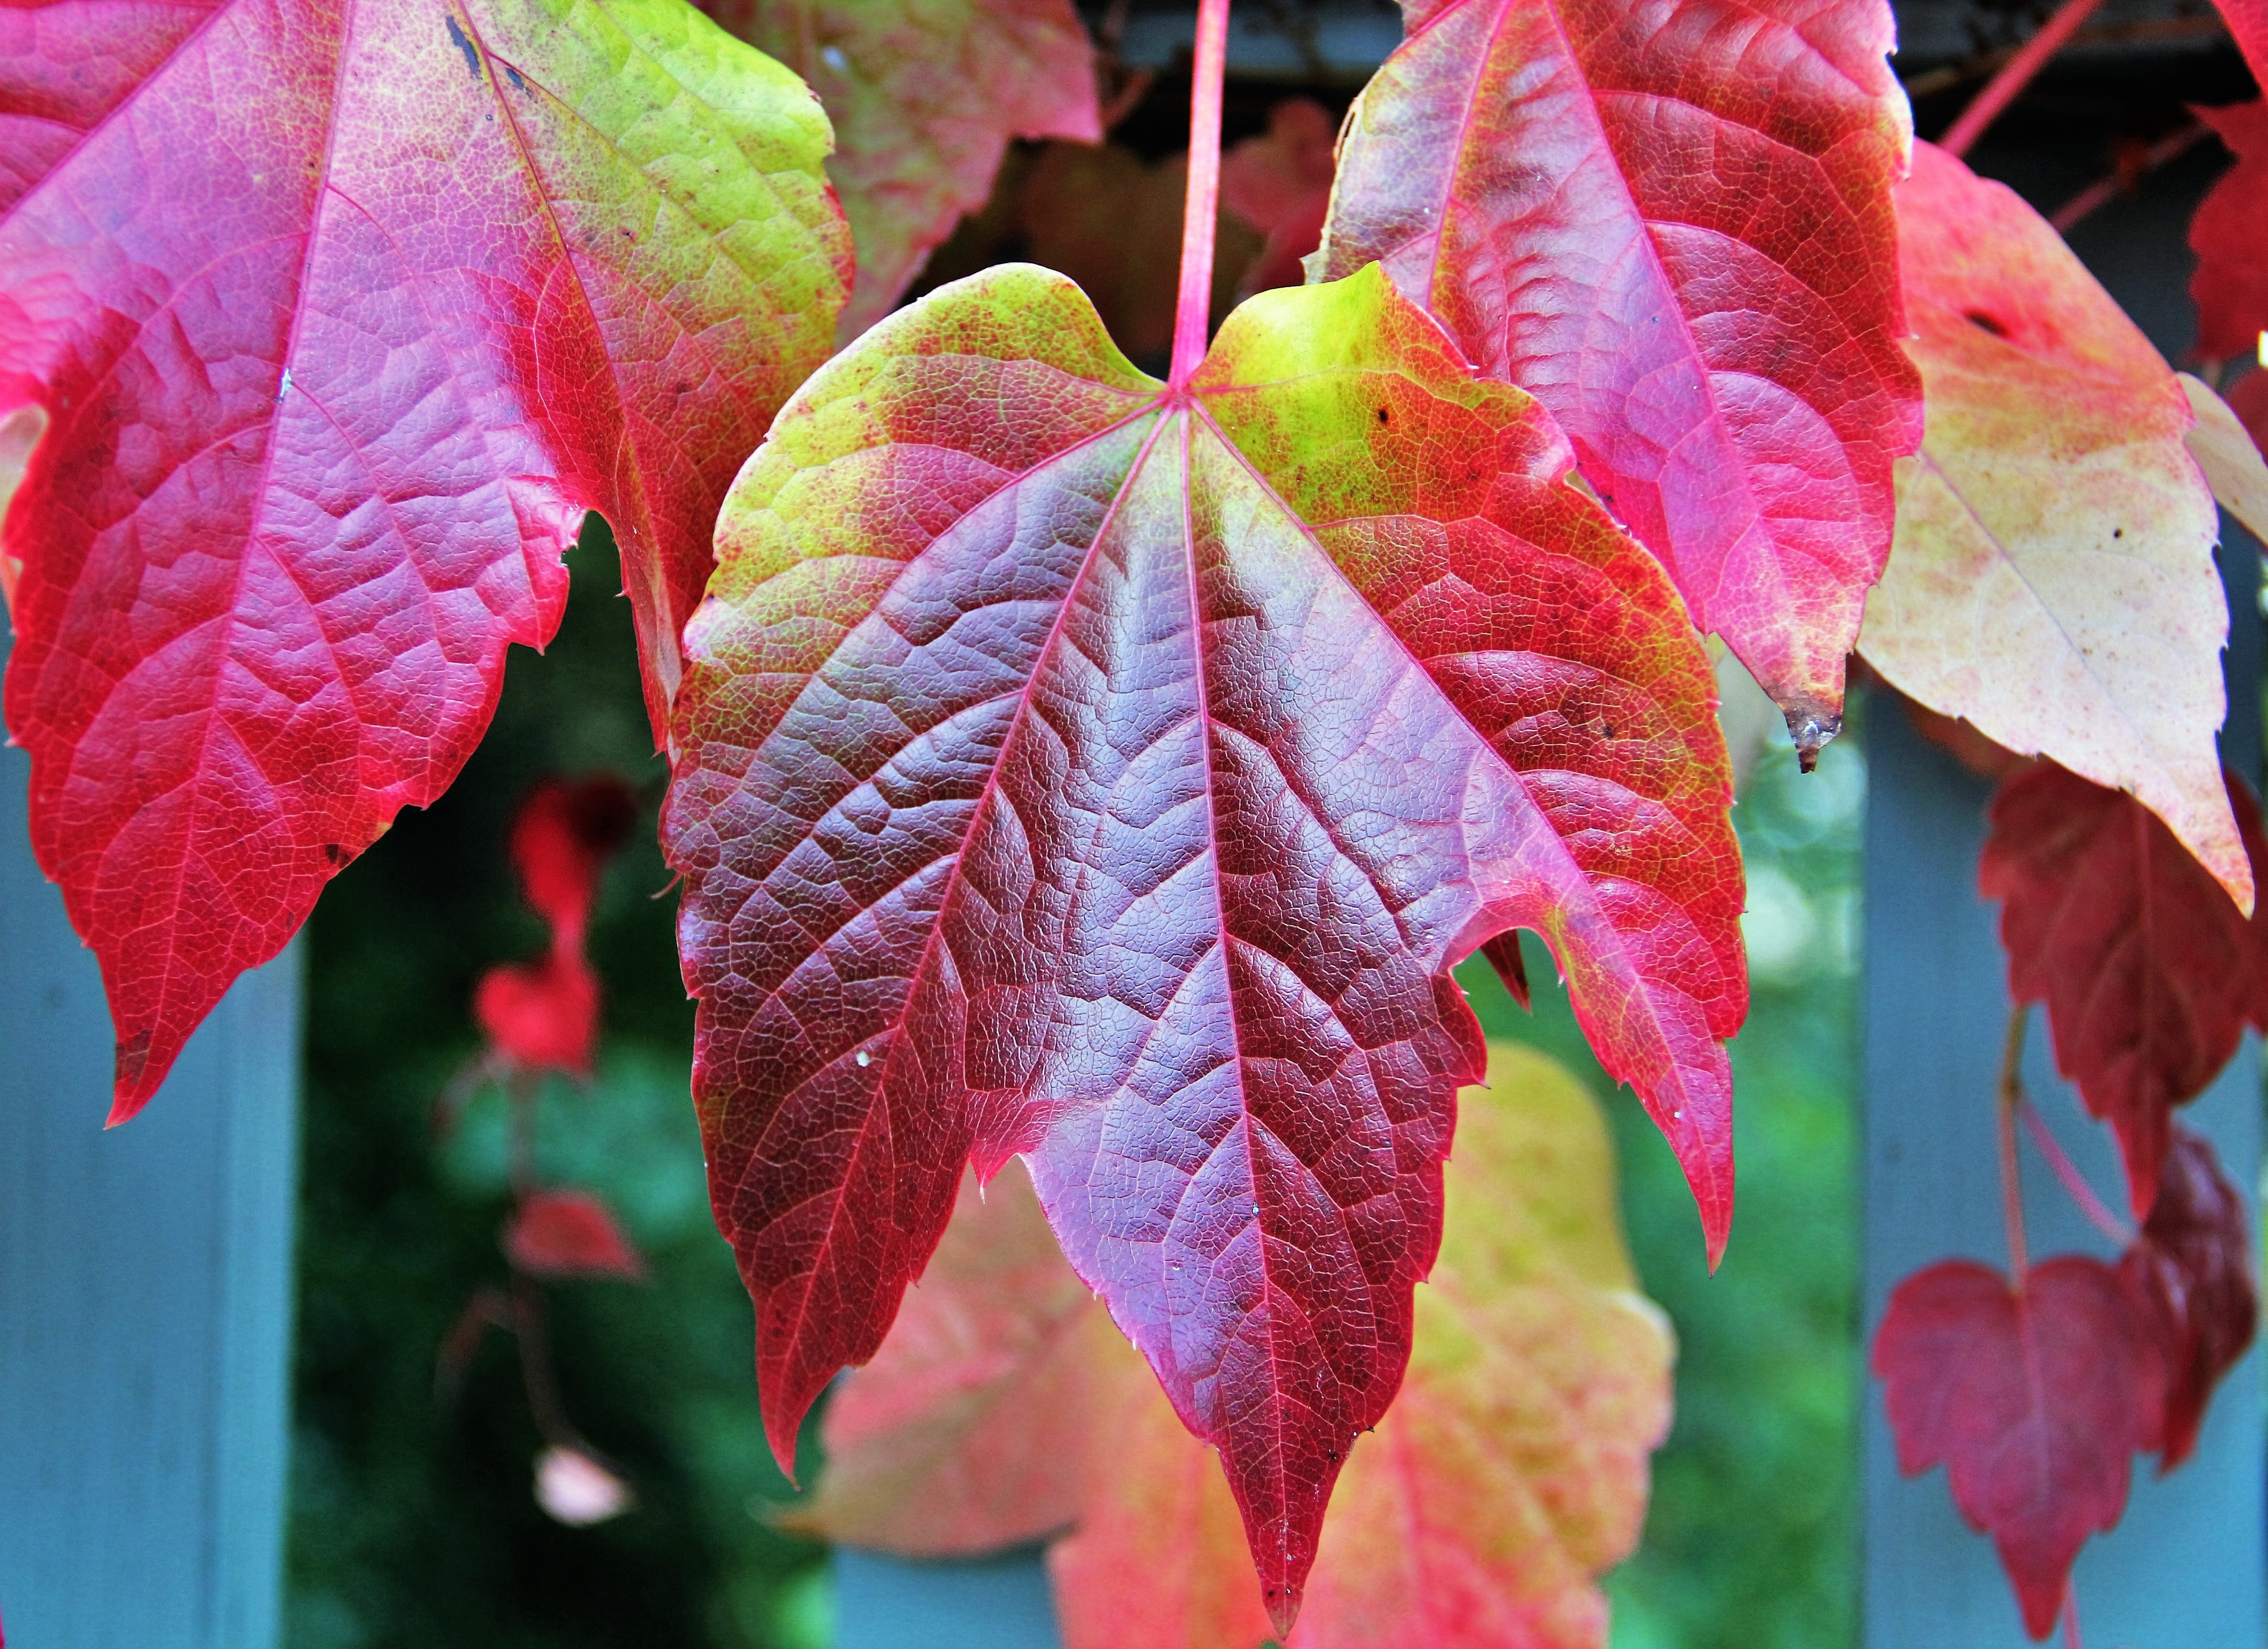
tree, nature, branch, blossom, plant, vine, leaf, flower, petal, red, color, autumn, park, botany, garden, pink, flora, season, close up, coloring, leaves, shrub, time of year, fall color, fall foliage, typical autumn, fall leaves, autumn colours, macro photography, colors of autumn, colorful leaves, wine partner, wild vine leaves, woody plant